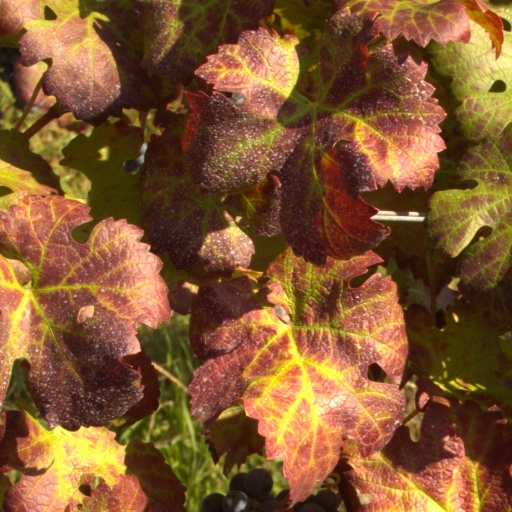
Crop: grape